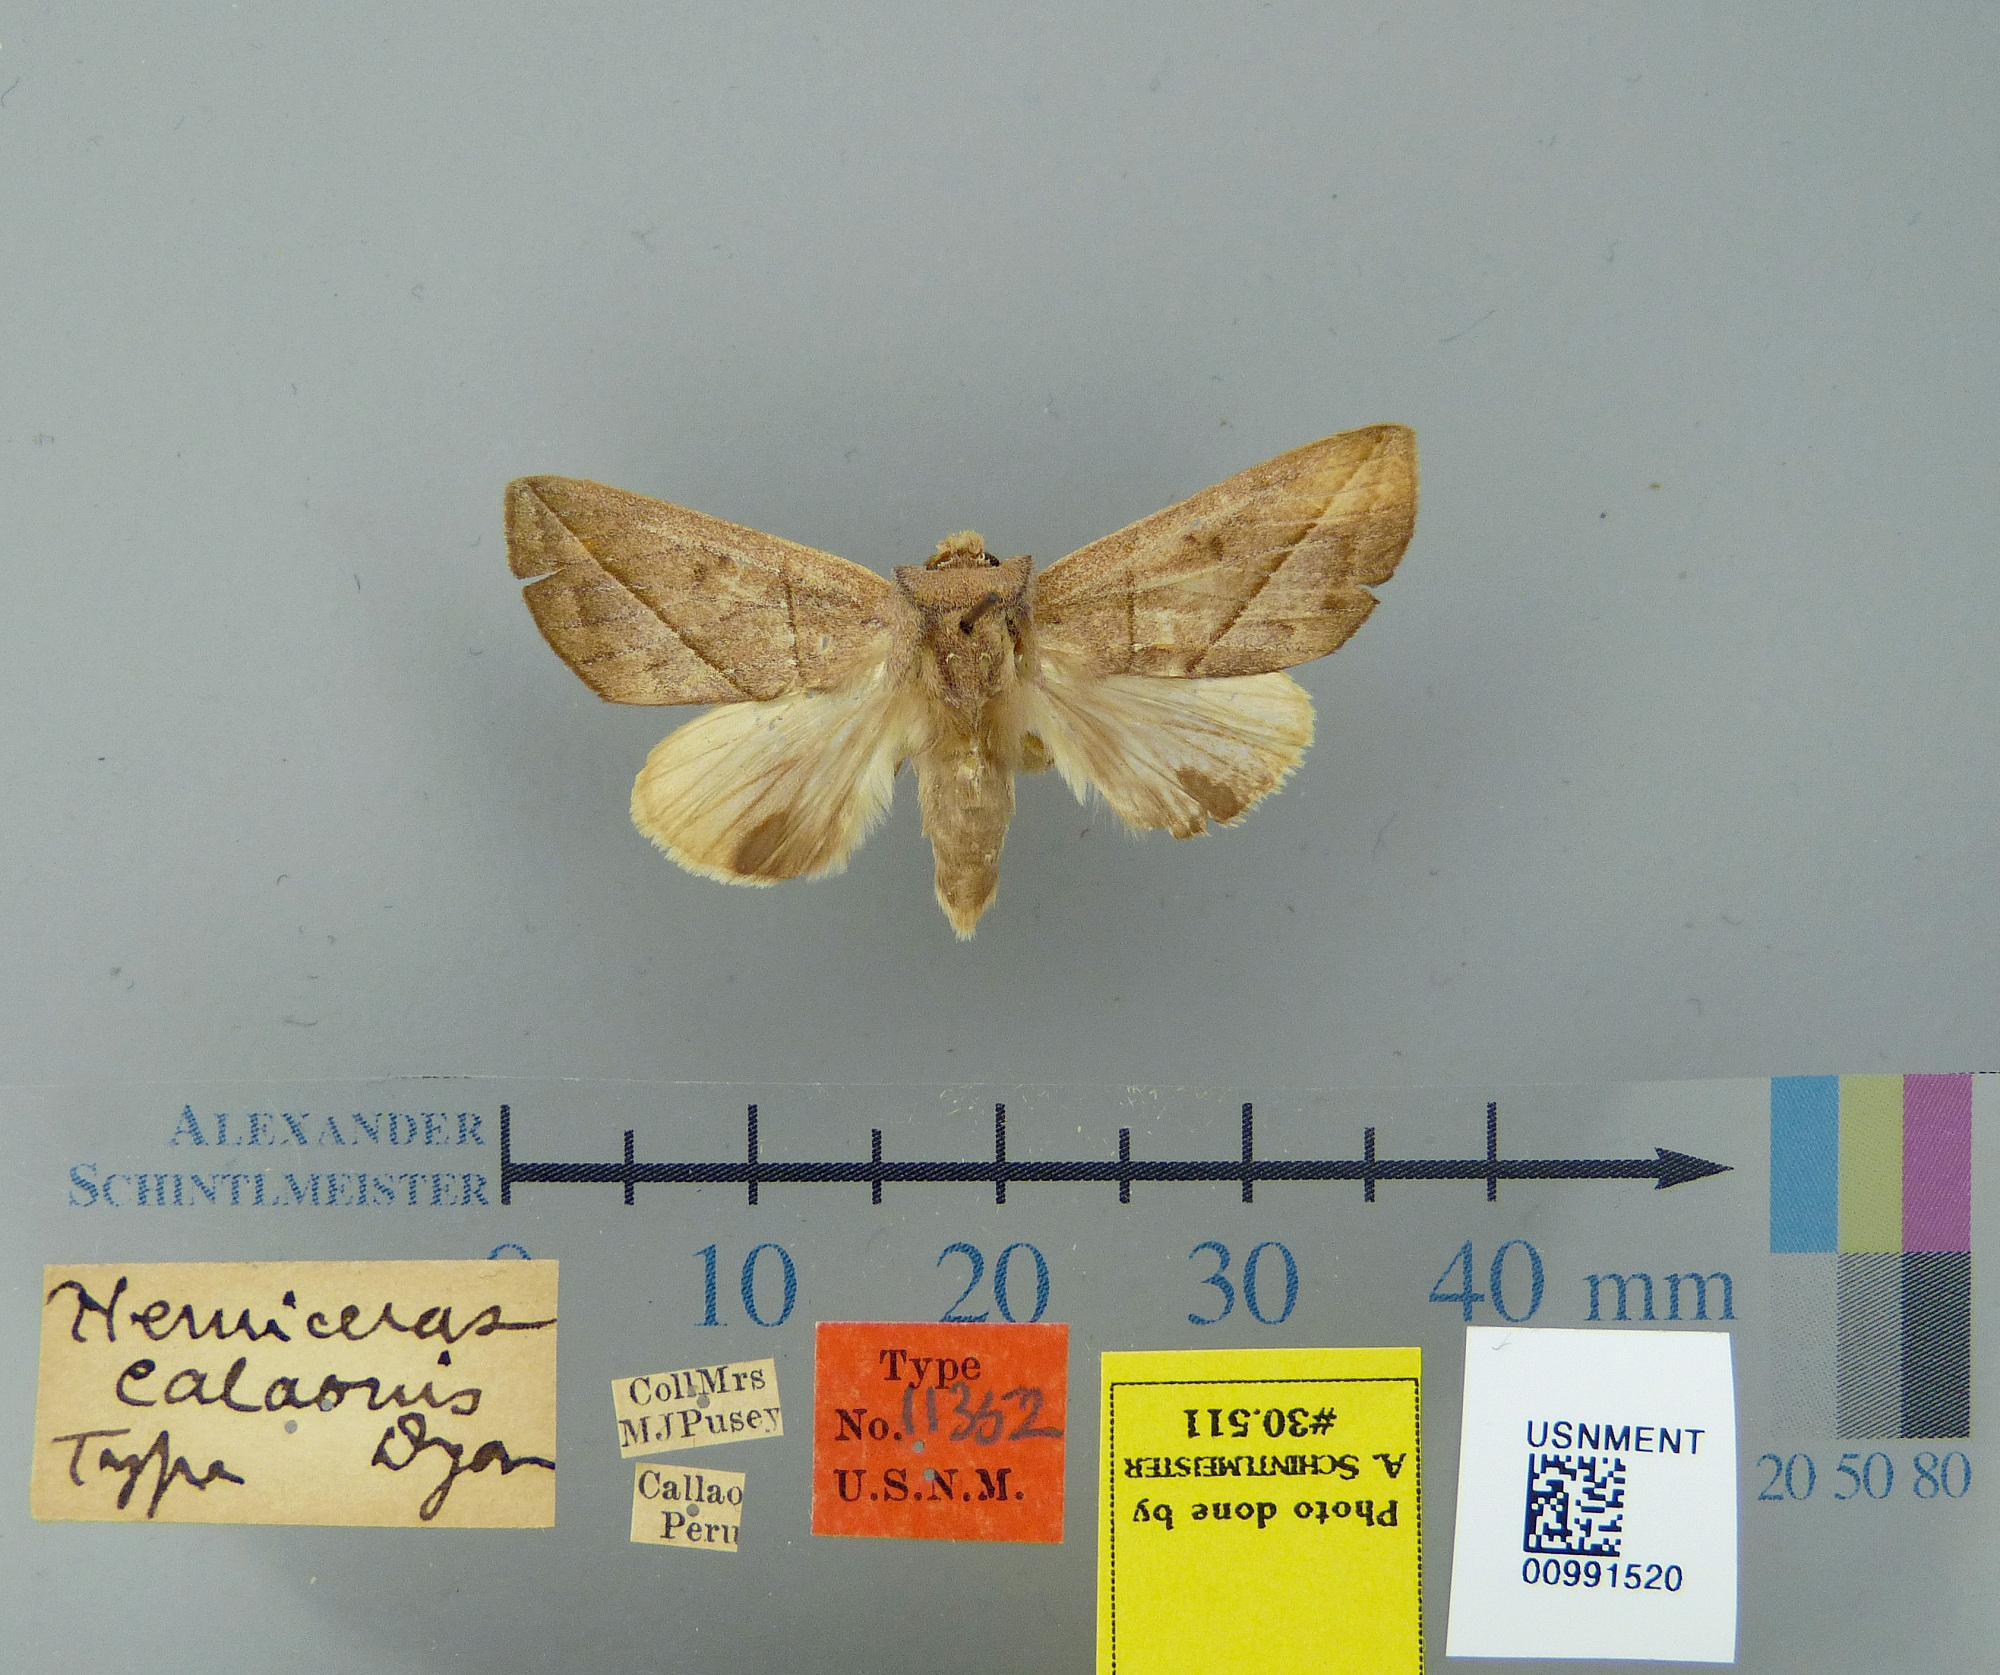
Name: Hemiceras calaonis
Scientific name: Hemiceras calaonis Dyar, 1908
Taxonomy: Animalia, Arthropoda, Insecta, Lepidoptera, Notodontidae
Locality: Callao, Peru